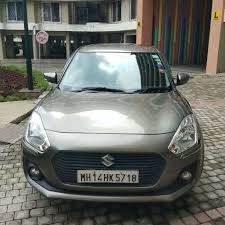
Label: noambulance